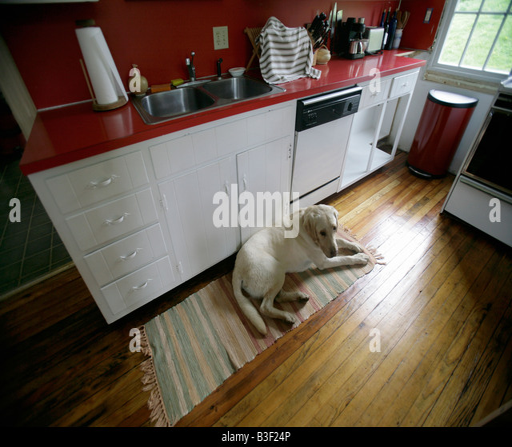
dog in a country kitchen